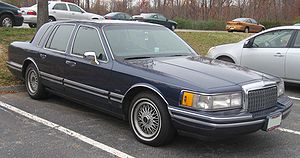
Lincoln (bilmærke) / Galleri
Lincoln er et amerikansk luksus-bilmærke ejet af Ford Motor Company. Lincoln-biler sælges primært i Nordamerika.